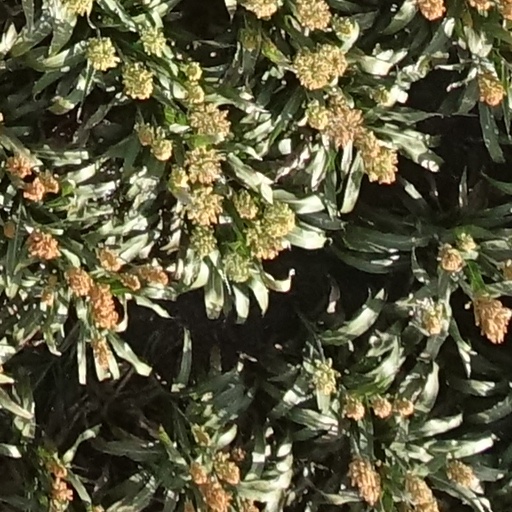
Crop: sorghum